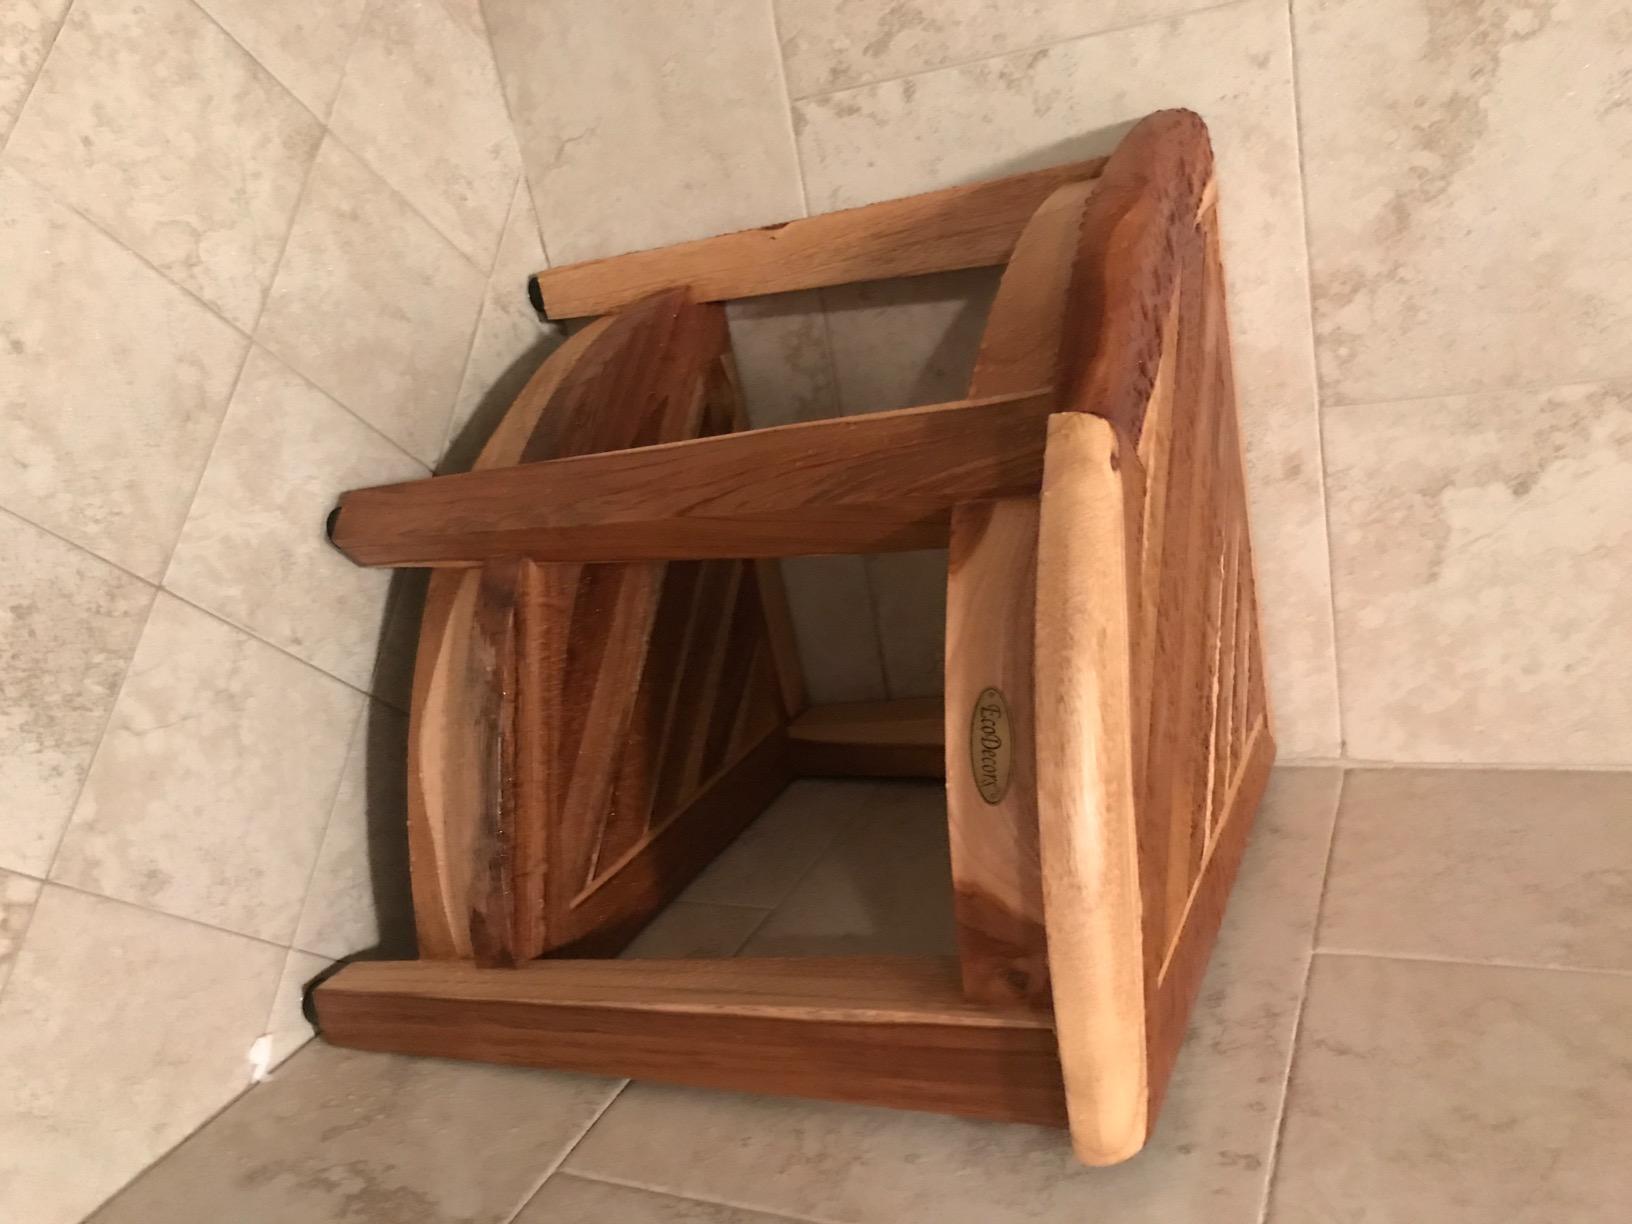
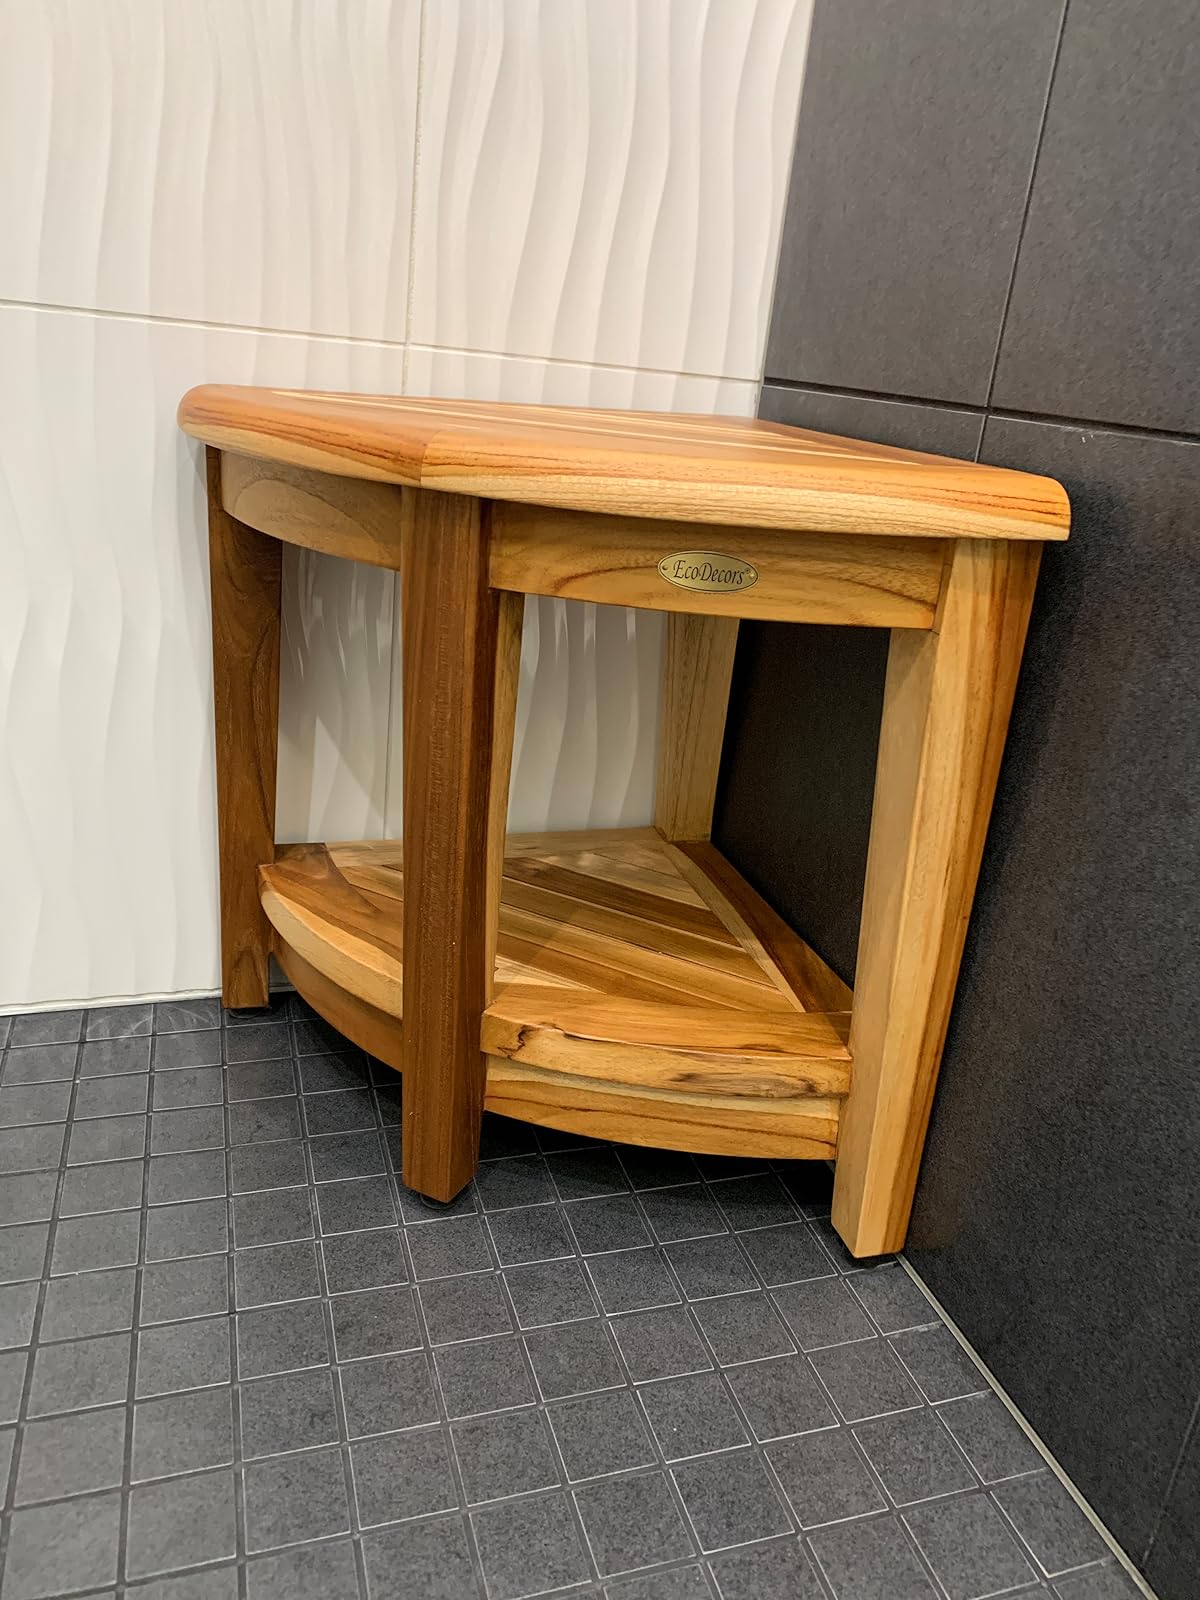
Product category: stool
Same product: yes